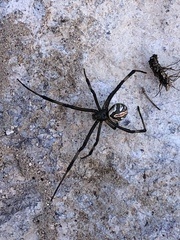
Species: Lactrodectus_hesperus